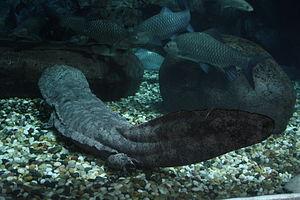
Andrias davidianus, la Salamandre géante de Chine, est une espèce d'urodèles de la famille des Cryptobranchidae. Cette salamandre géante vit en Chine et aurait été introduite à Taïwan ainsi qu'au Japon. C'est le plus grand amphibien vivant au monde.